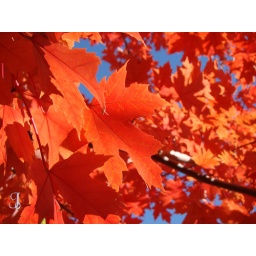
autumn colors at their best. Orange-red leaves against the blue sky